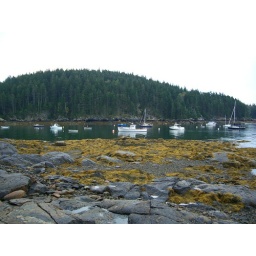
Some boats at the boat launch in Seal Cove